Barrhill, New Zealand

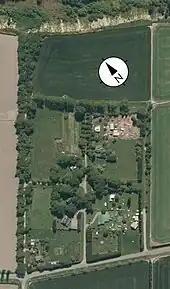
Aerial photo of Barrhill showing what appears to be the three circles of Trinity

Barrhill is a small settlement between the Rakaia Barrhill Methven Road and the Rakaia River, located above sea level. It is about from the town of Rakaia and from Methven. The four outer streets, one of which is the Rakaia Barrhill Methven Road, form a trapezoid with the longest side at . Two internal roads run at right angles to one another, dividing the area into four quadrants. The intersection of the internal roads forms the market place.